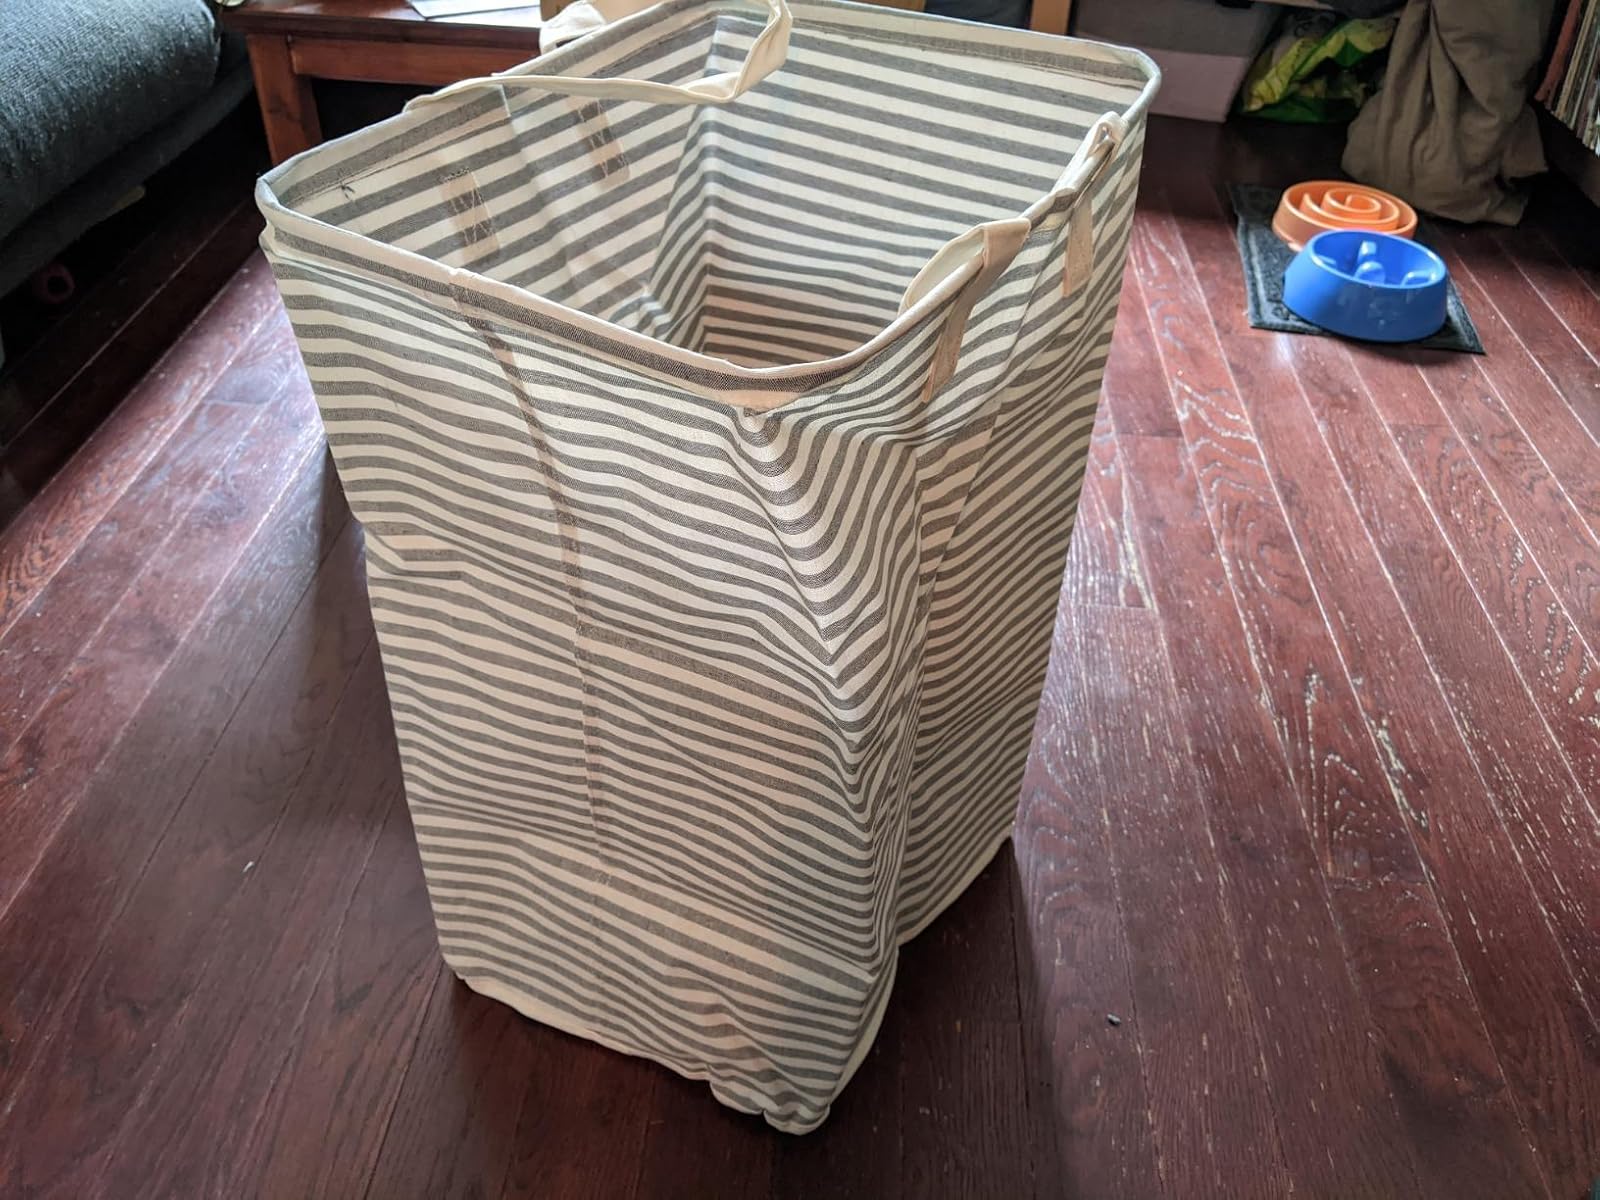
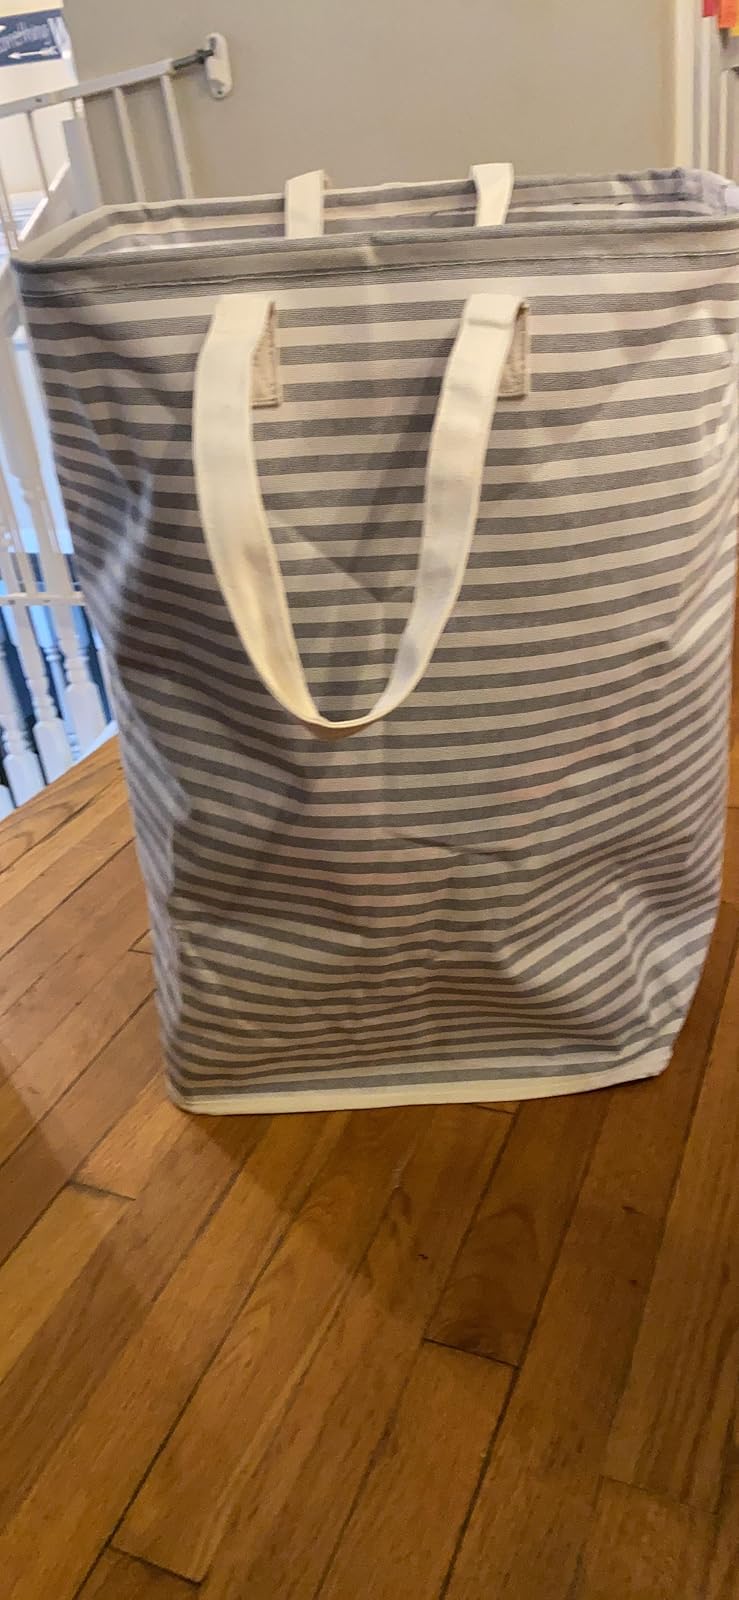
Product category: items_hamper
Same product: yes